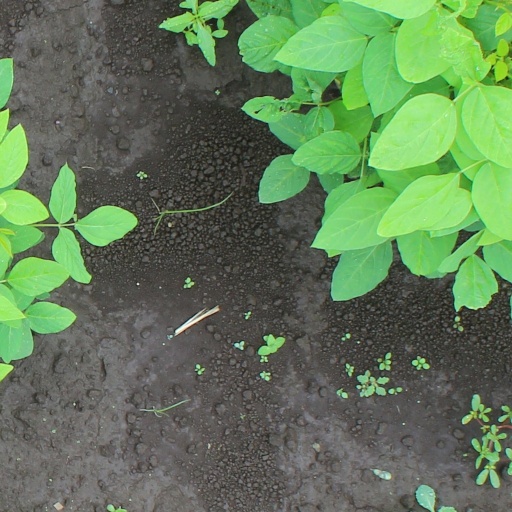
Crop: soybean